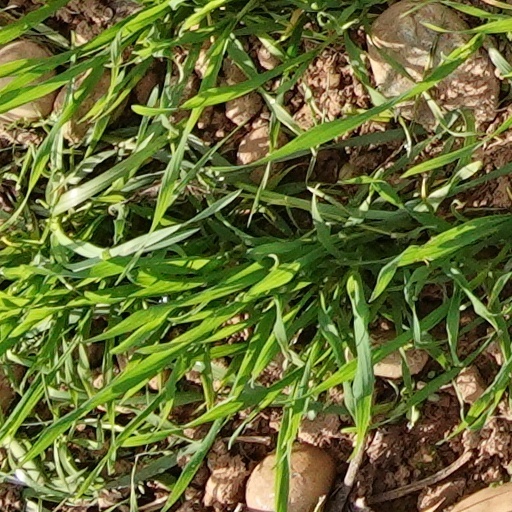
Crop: wheat